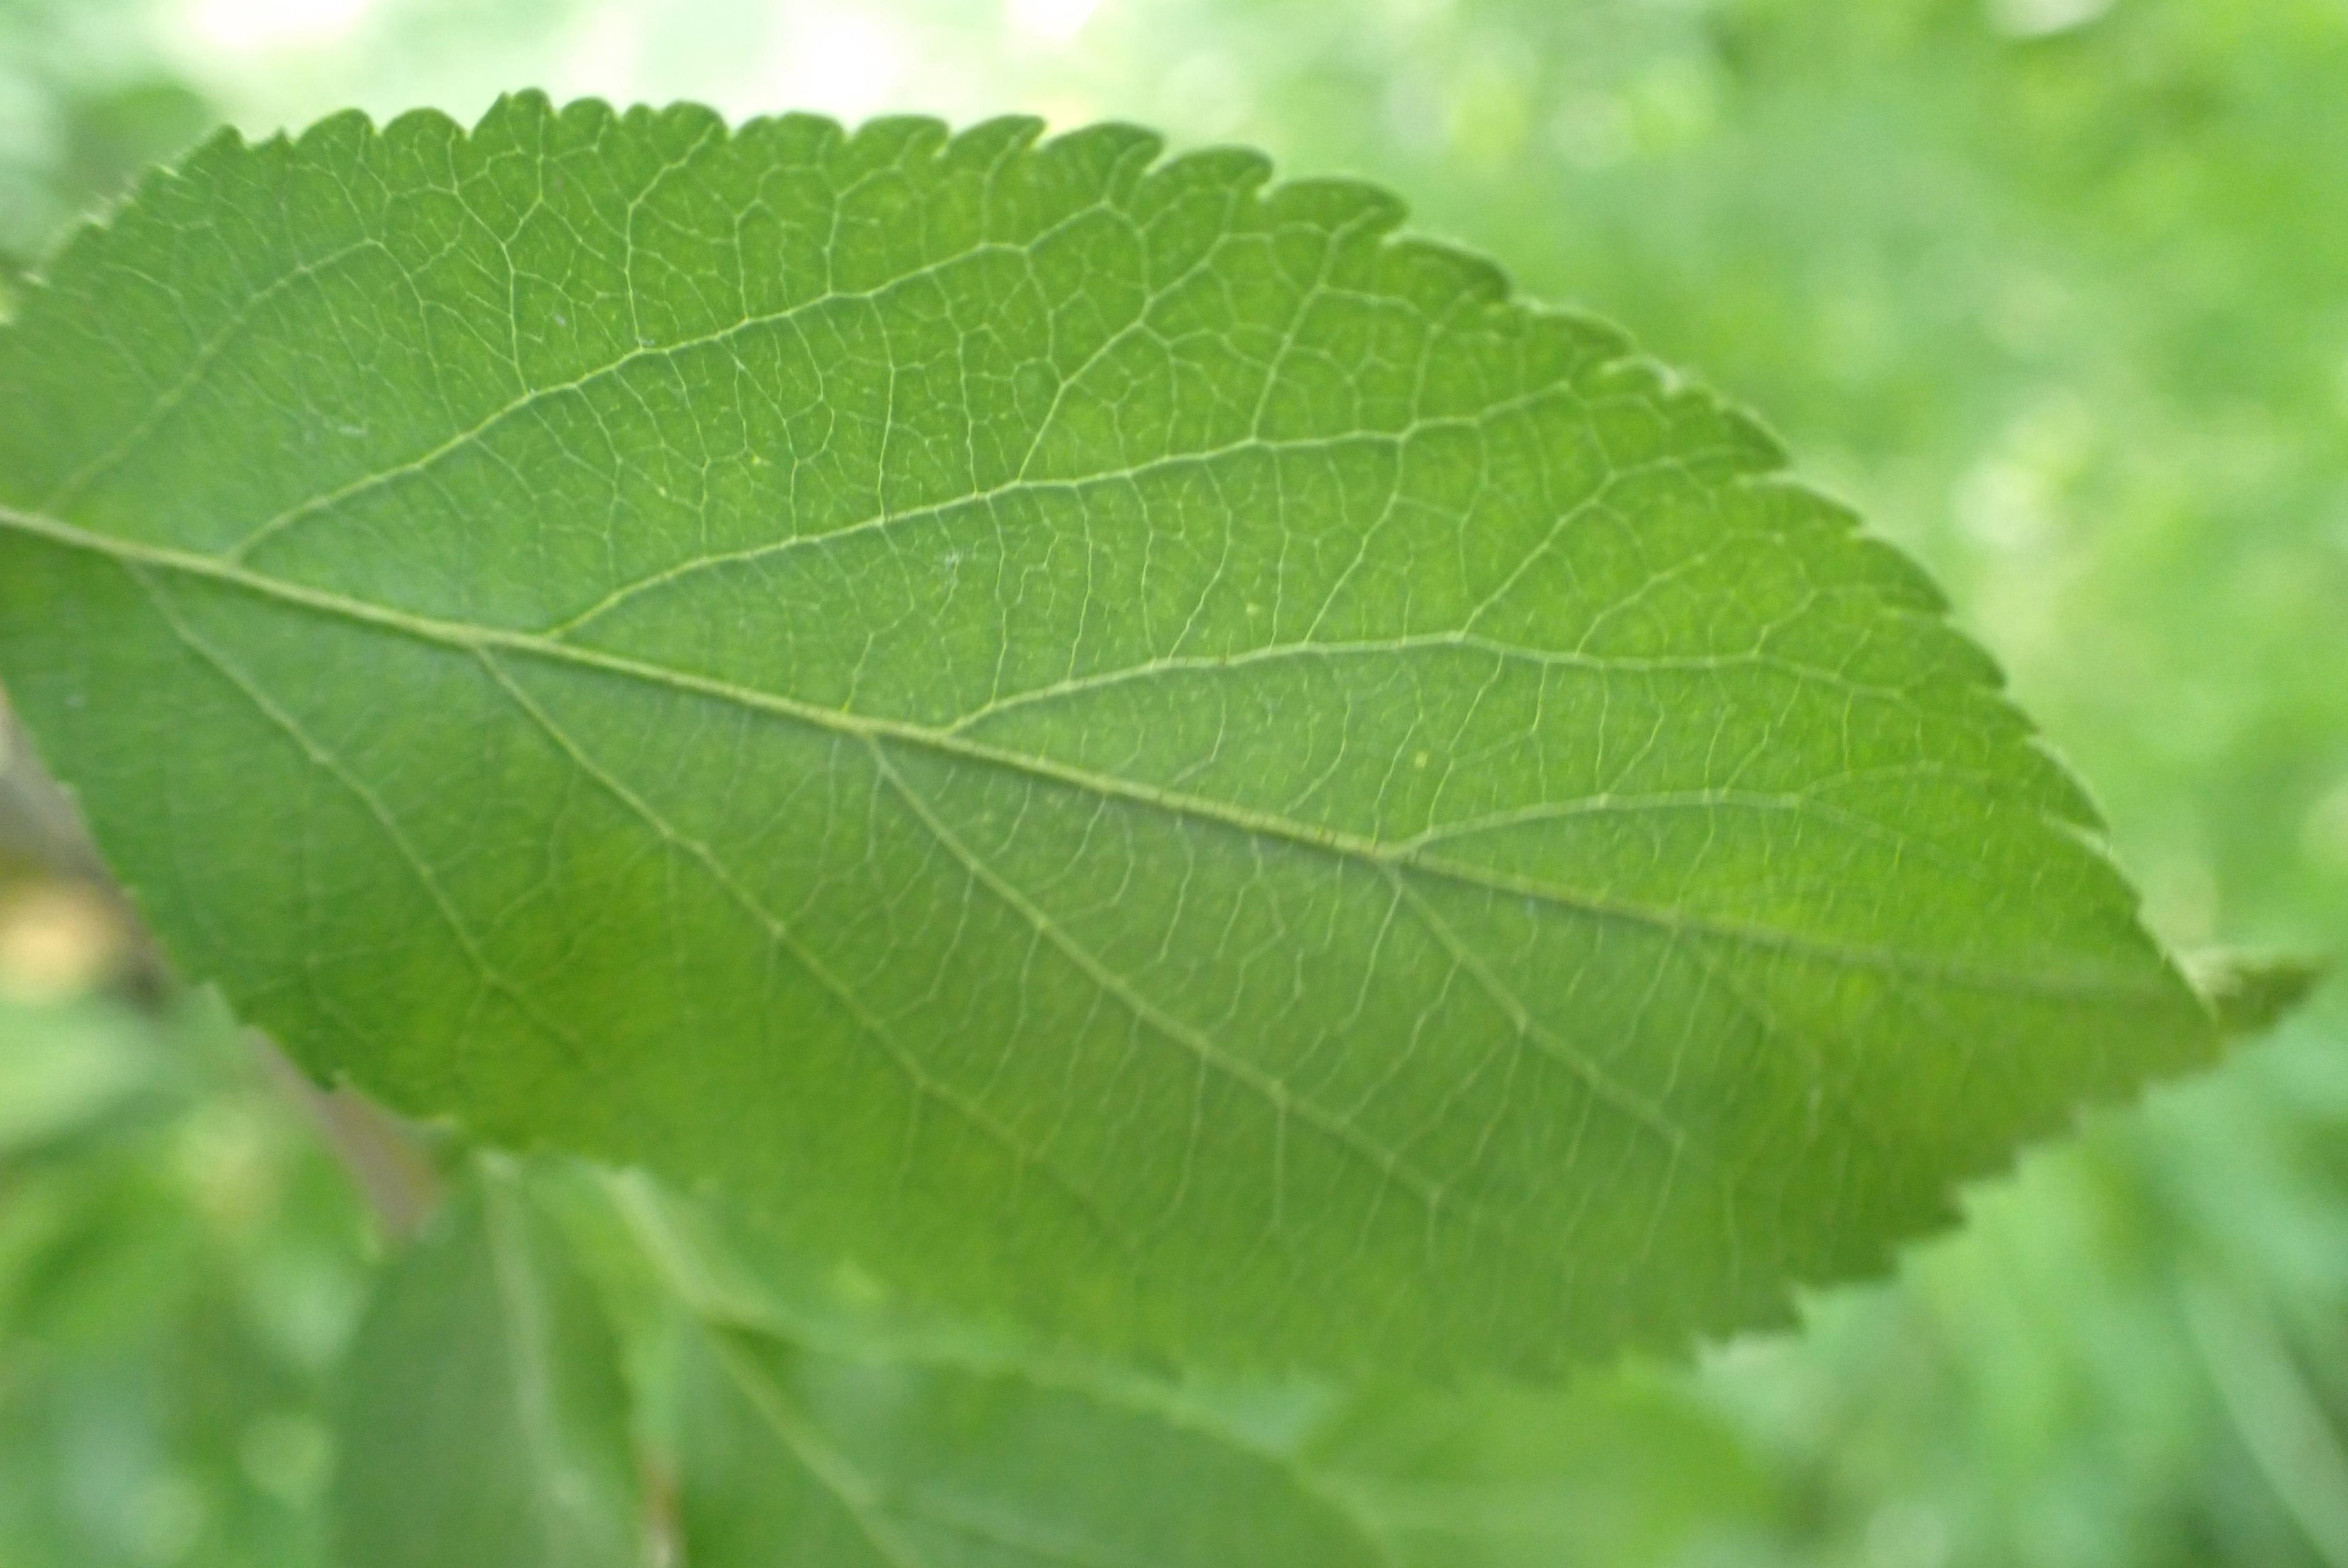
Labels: healthy